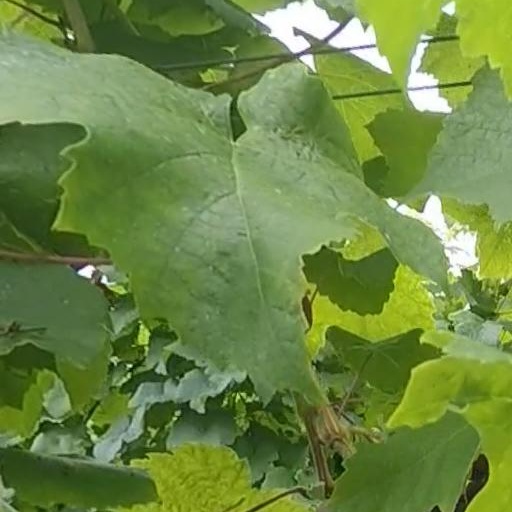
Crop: grape